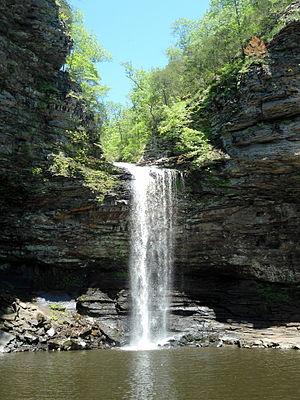
Le Parc d'État de Petit Jean est un parc d'État des États-Unis de 14 km². Il fait partie des parcs d'État de l'Arkansas et est situé dans le Comté de Conway.